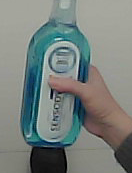
Product: sensodyne_mouthwash